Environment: real
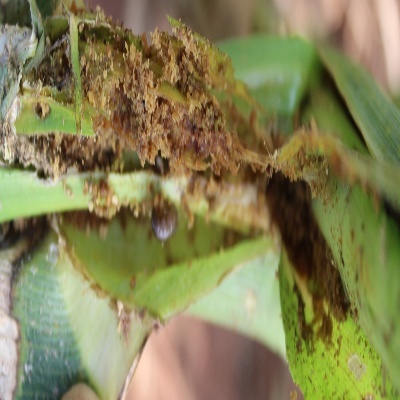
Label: fall_armyworm